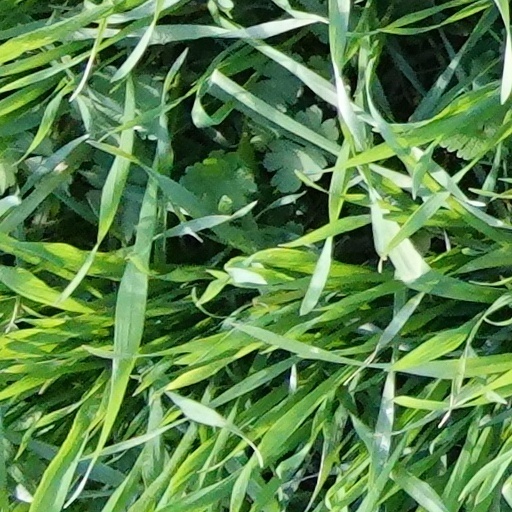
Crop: wheat